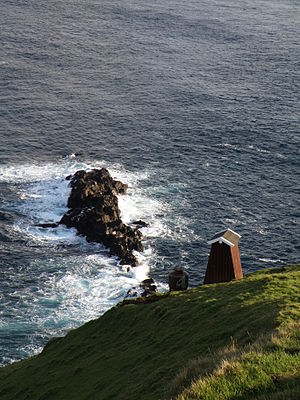
Fyr (navigation) / Lydsignaler / Typer / Tågehorn
Tågehorn i Akraberg, Færøerne, det står på klippen foran fyrtårnet.
Et fyr er et pejlemærke og navigationshjælpemiddel, som giver information via lys, lyd eller radiosignaler.